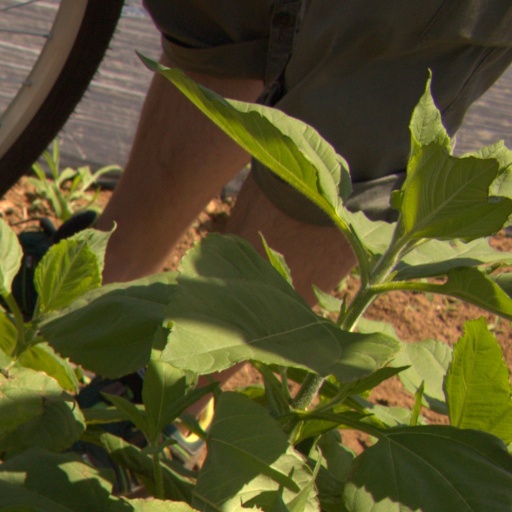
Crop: Jerusalem artichoke